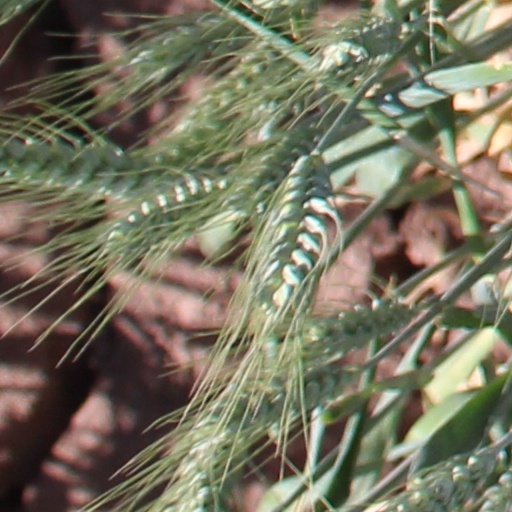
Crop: wheat